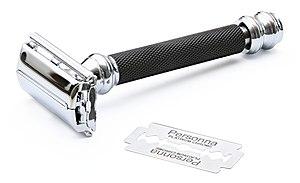
Un rasoir est un appareil destiné à couper les poils, tant chez les hommes que chez les femmes, ou encore chez les animaux.